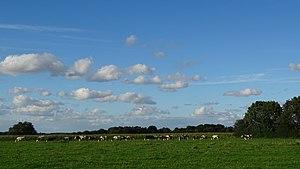
troupeau de vaches laitières
Lannoy-Cuillère est une commune française située dans le département de l'Oise, en région Hauts-de-France.